William C. Creel

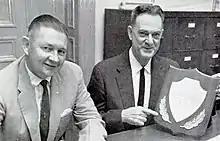

Creel worked for five years as a teacher and coach at Garner High School. In 1942 he was hired by the North Carolina Department of Labor as a safety inspector. Four years later he became the department's safety director. In the late 1950s and early 1960s he oversaw safety training of fertilizer industry personnel in coordination with the National Safety Council. In 1971 Creel became the labor department's safety coordinator. In that capacity he was tasked with developing a plan for the joint federal-state enforcement of the Occupational Safety and Health Act in North Carolina.